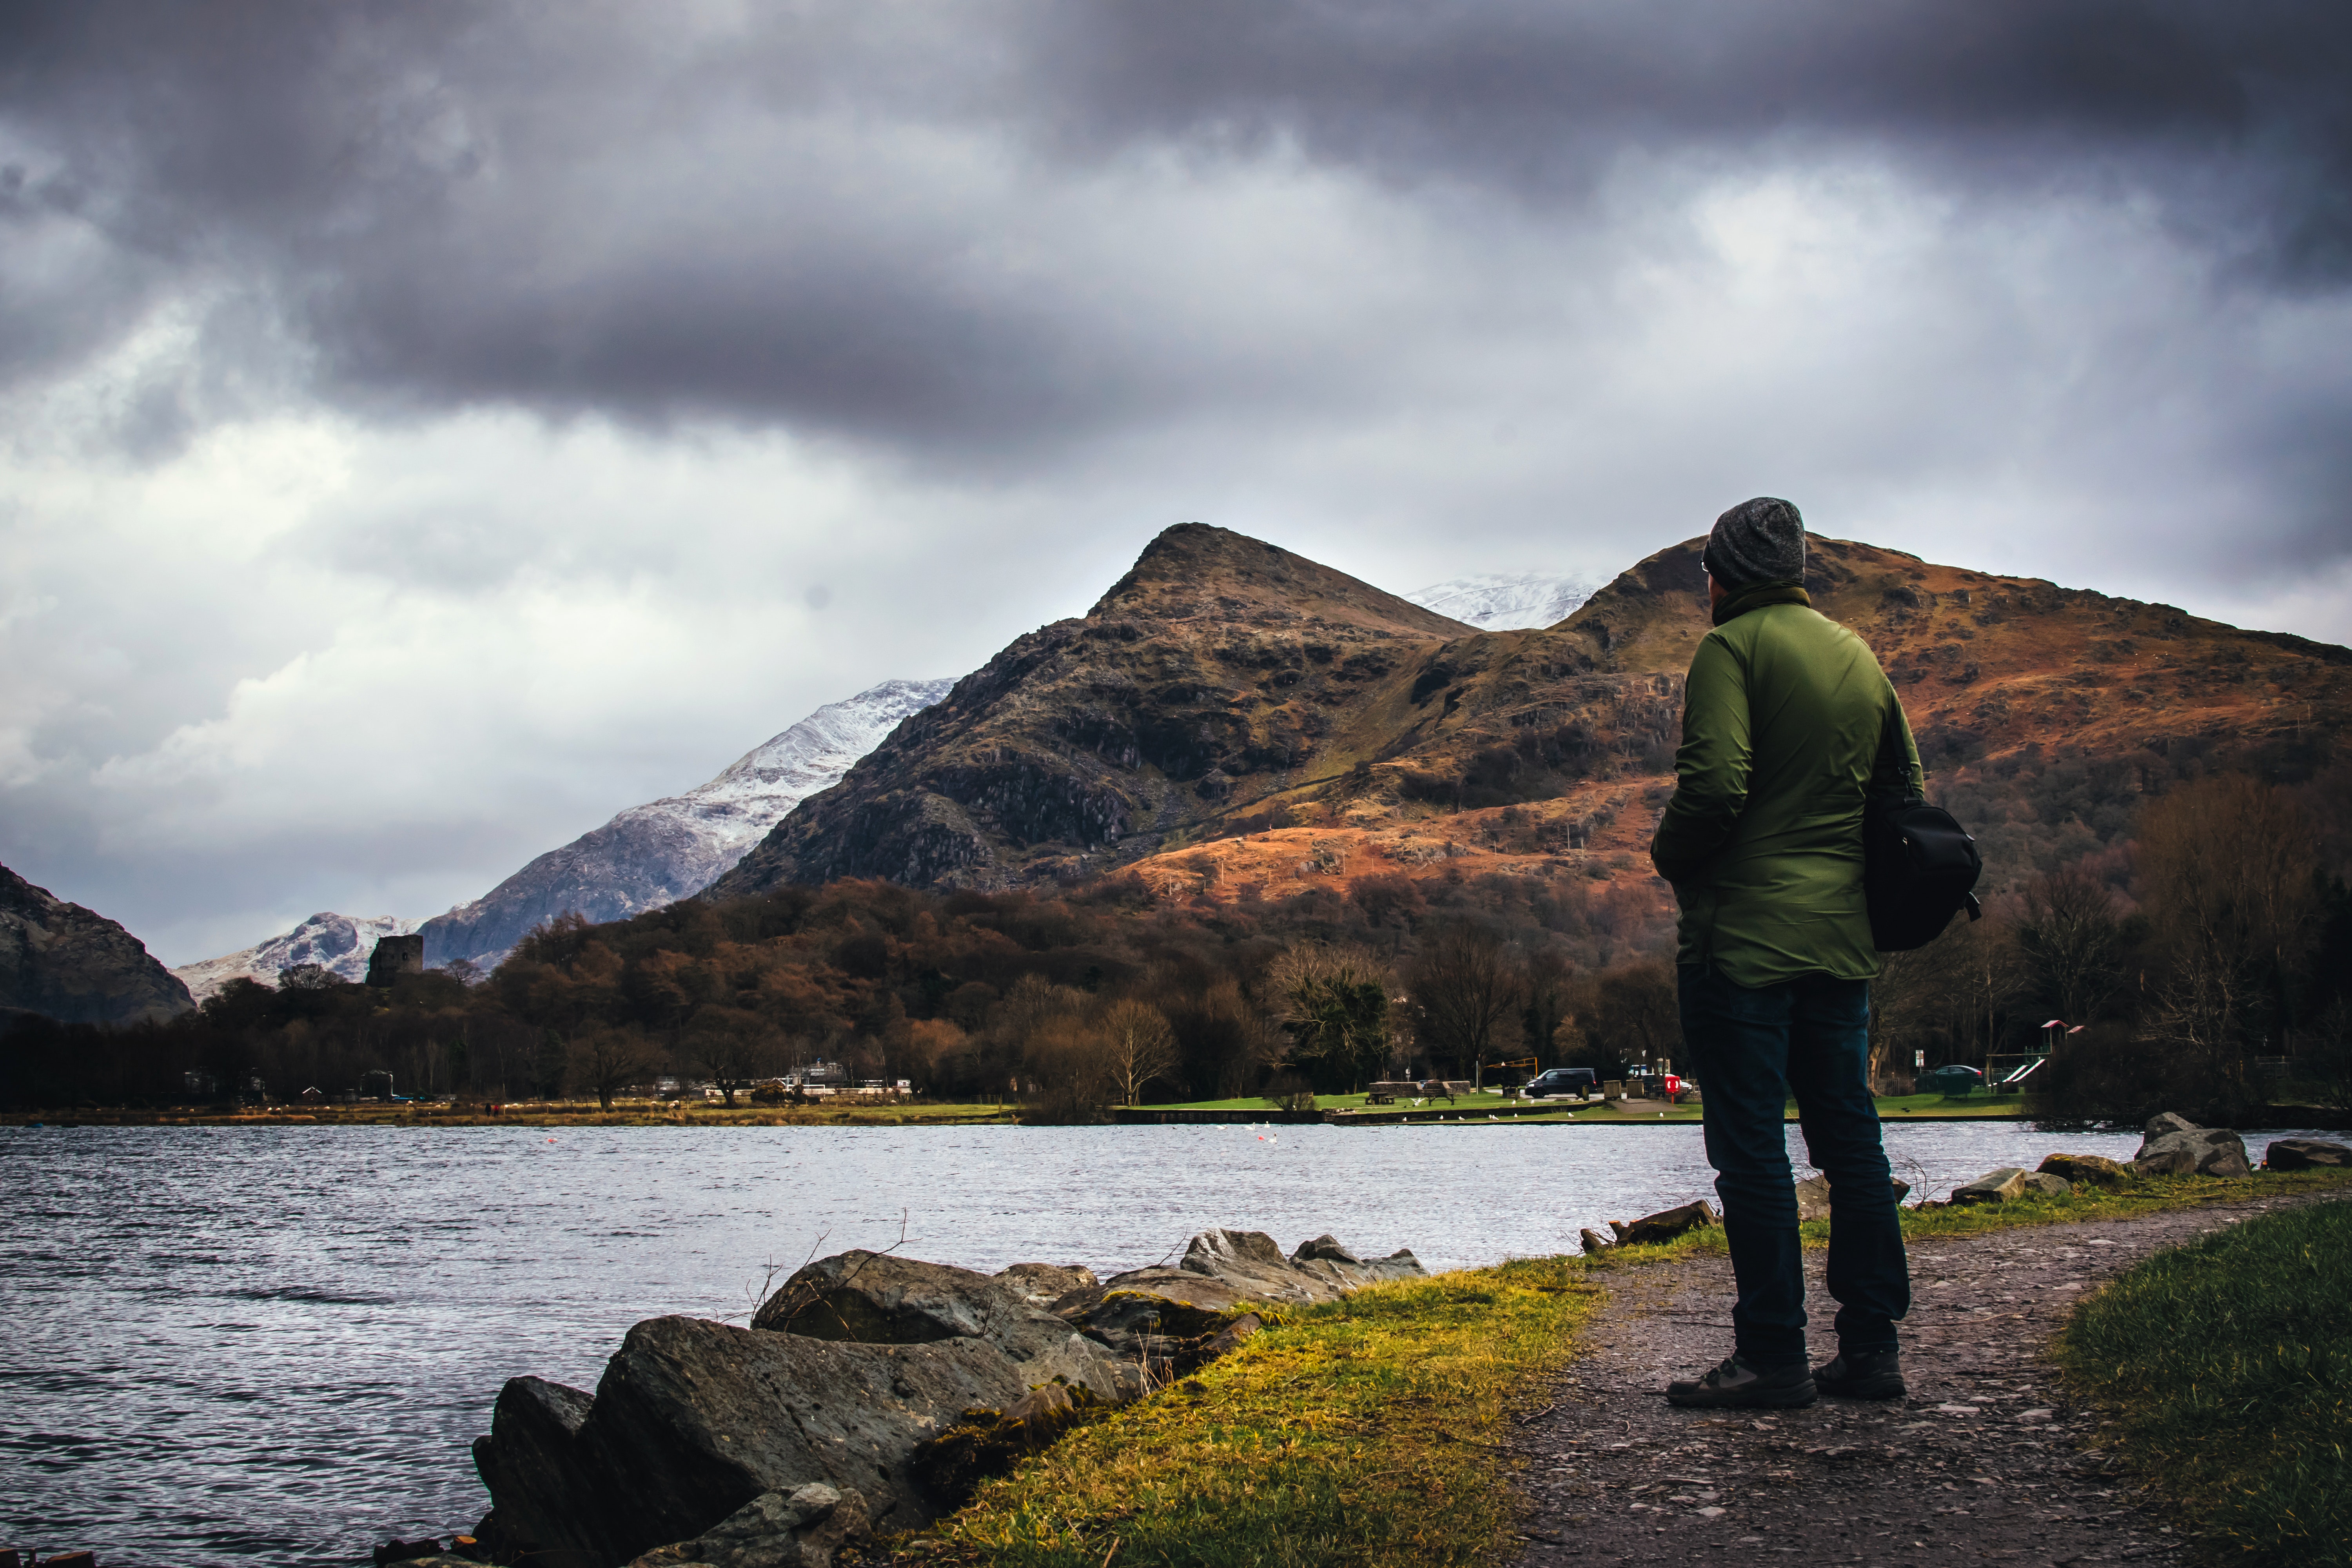
highland, nature, sky, mountain, lake, loch, lake district, mountainous landforms, cloud, wilderness, water, hill, fell, fjord, river, sound, tarn, landscape, mountain range, reflection, outerwear, sea, vacation, coast, tourism, meteorological phenomenon, national park, valley